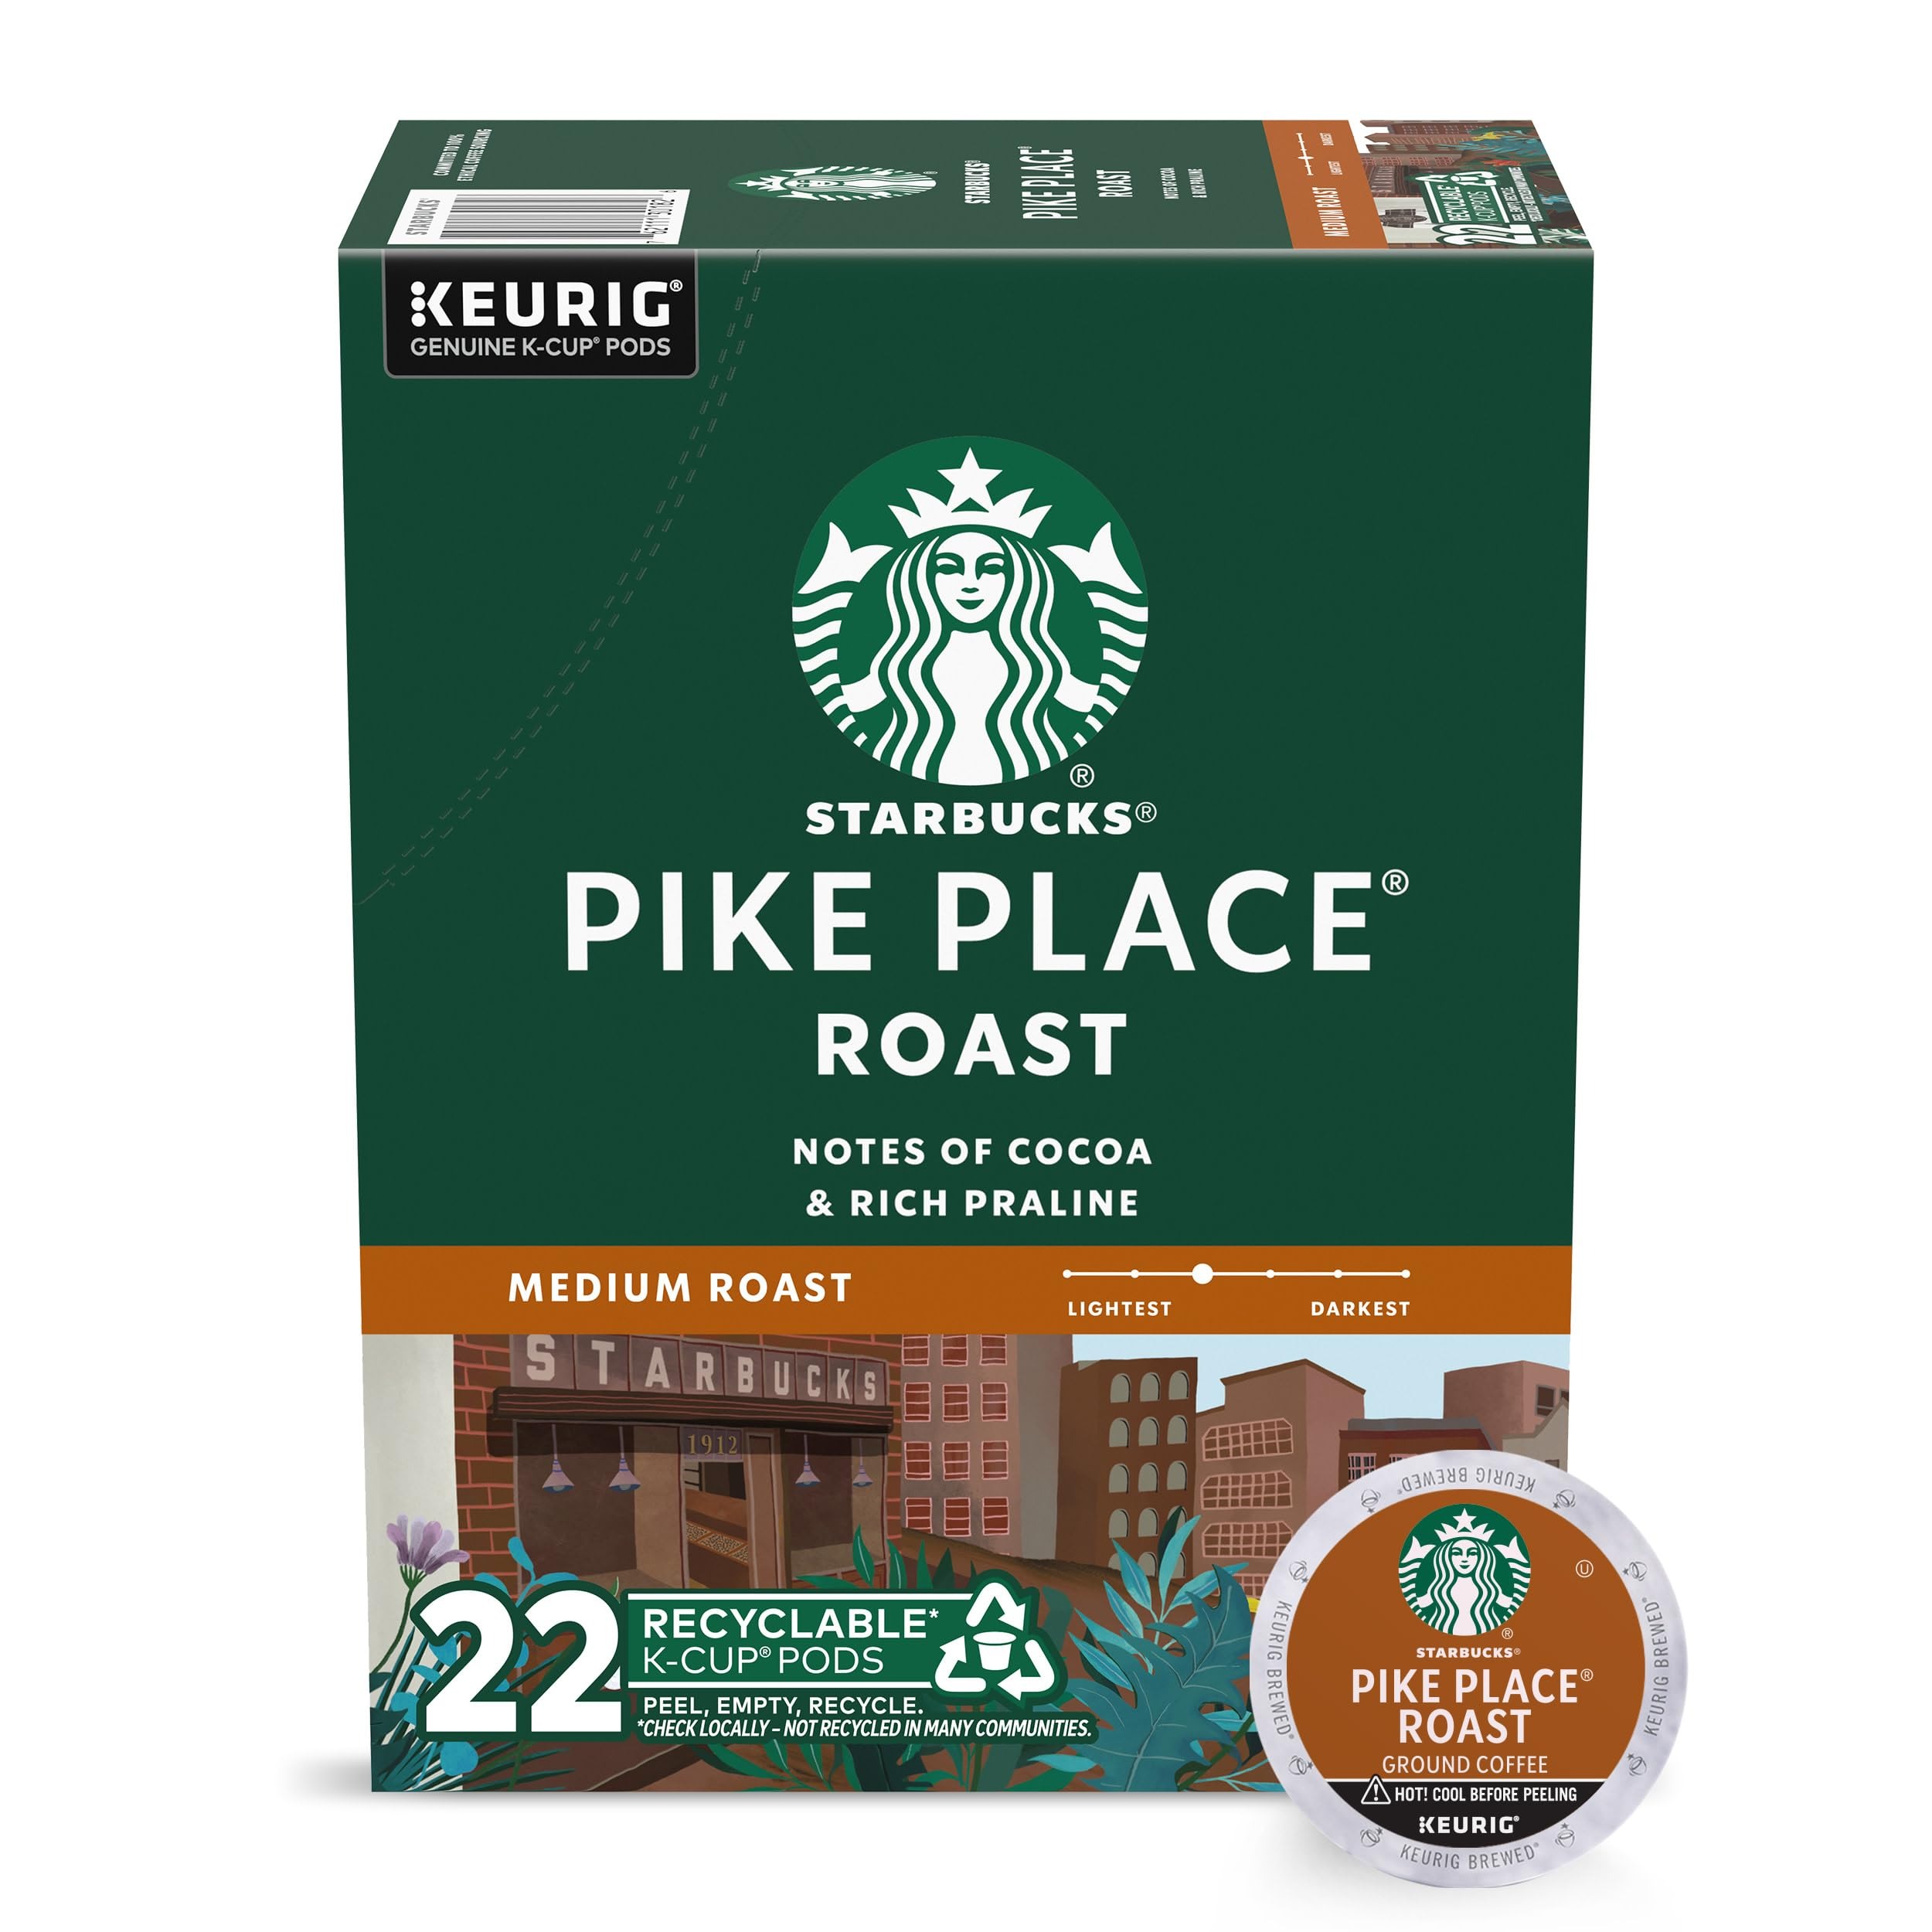
Item Name: Starbucks K-Cup Coffee Pods, Medium Roast Coffee, Pike Place Roast For Keurig Brewers, 100% Arabica, 1 Box (22 Pods)
Bullet Point 1: PREMIUM COFFEE IN A K-CUP POD: Starbucks delivers fresh tasting roasted coffee with this 22-count box of Pike Place Roast medium roast coffee K-Cup pods for Keurig coffee makers
Bullet Point 2: STARBUCKS PIKE PLACE ROAST COFFEE: A smooth, well-rounded blend of Latin American coffees with subtly rich notes of cocoa and rich praline; it’s gourmet coffee that's perfect for every day
Bullet Point 3: CAFE QUALITY: Starbucks adheres to the highest quality standards—shipping you the same carefully roasted 100% arabica coffee beans we brew in our cafés​
Bullet Point 4: MAKE IT YOUR OWN: The perfect everyday cup, Starbucks black coffee is great for adding personal touches of inspiration like milk, cream, syrup or a variety of other additions to make it your own​
Bullet Point 5: ETHICALLY SOURCED: Starbucks is committed to 100% ethical coffee sourcing in partnership with Conservation International​
Value: 22.0
Unit: Count

Price: 16.99